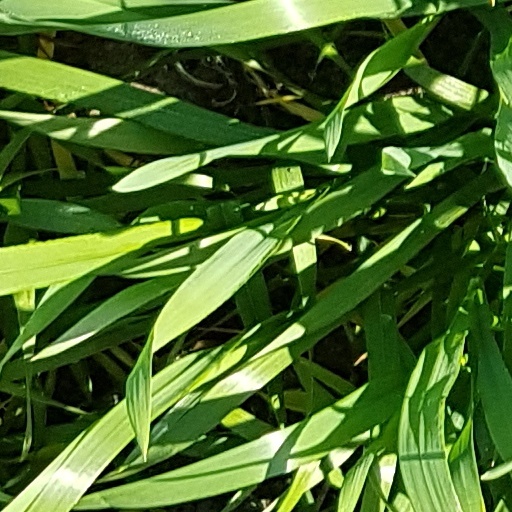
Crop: wheat